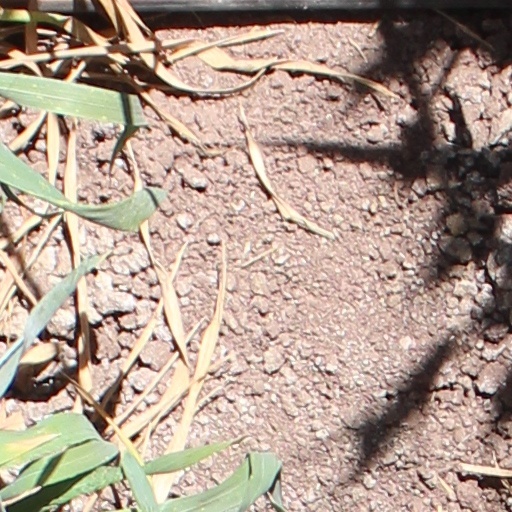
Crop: wheat